Numinbah Valley

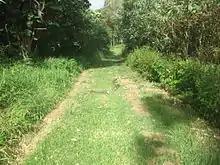
The Gold Coast Hinterland Great Walk

The Numinbah Valley is a valley and locality in the Gold Coast hinterland in South East Queensland. This Scenic Rim valley covers 116 km and contains cleared grazing land, rocky outcrops, waterfalls, rainforest walks and good hinterland scenery. Lonely Planet has described the valley as the most beautiful in South East Queensland.